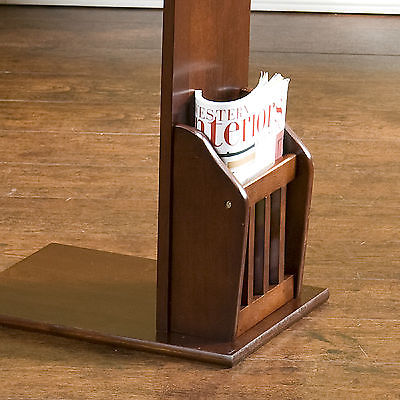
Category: table